Art of Illusion

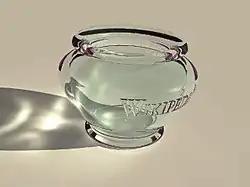
A glass bowl modeled in Art of Illusion and rendered with photon mapping caustics.

Art or Illusion uses multi threading for rendering images and it provides several options for lighting. The core software package comes with two built in renderers: